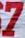
Number: 7